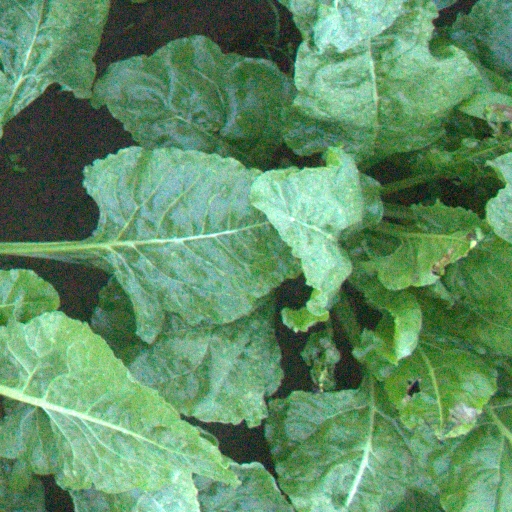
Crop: sugar beet